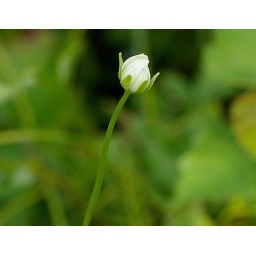
The tiny flowers of these carniverous plants are on a single stalk high above the insect traps.